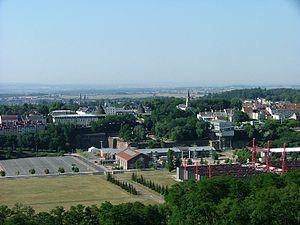
Le Creusot est une commune française située dans le département de Saône-et-Loire en région Bourgogne-Franche-Comté.